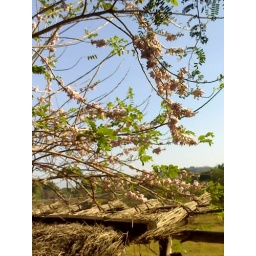
Taken in front of my grandma's house in Bangued, facing the field using a Motorola V3X camphone.